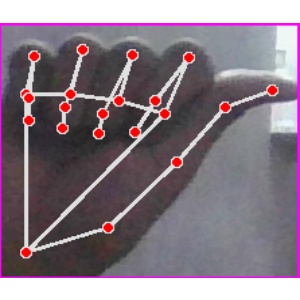
अक्षर: छ